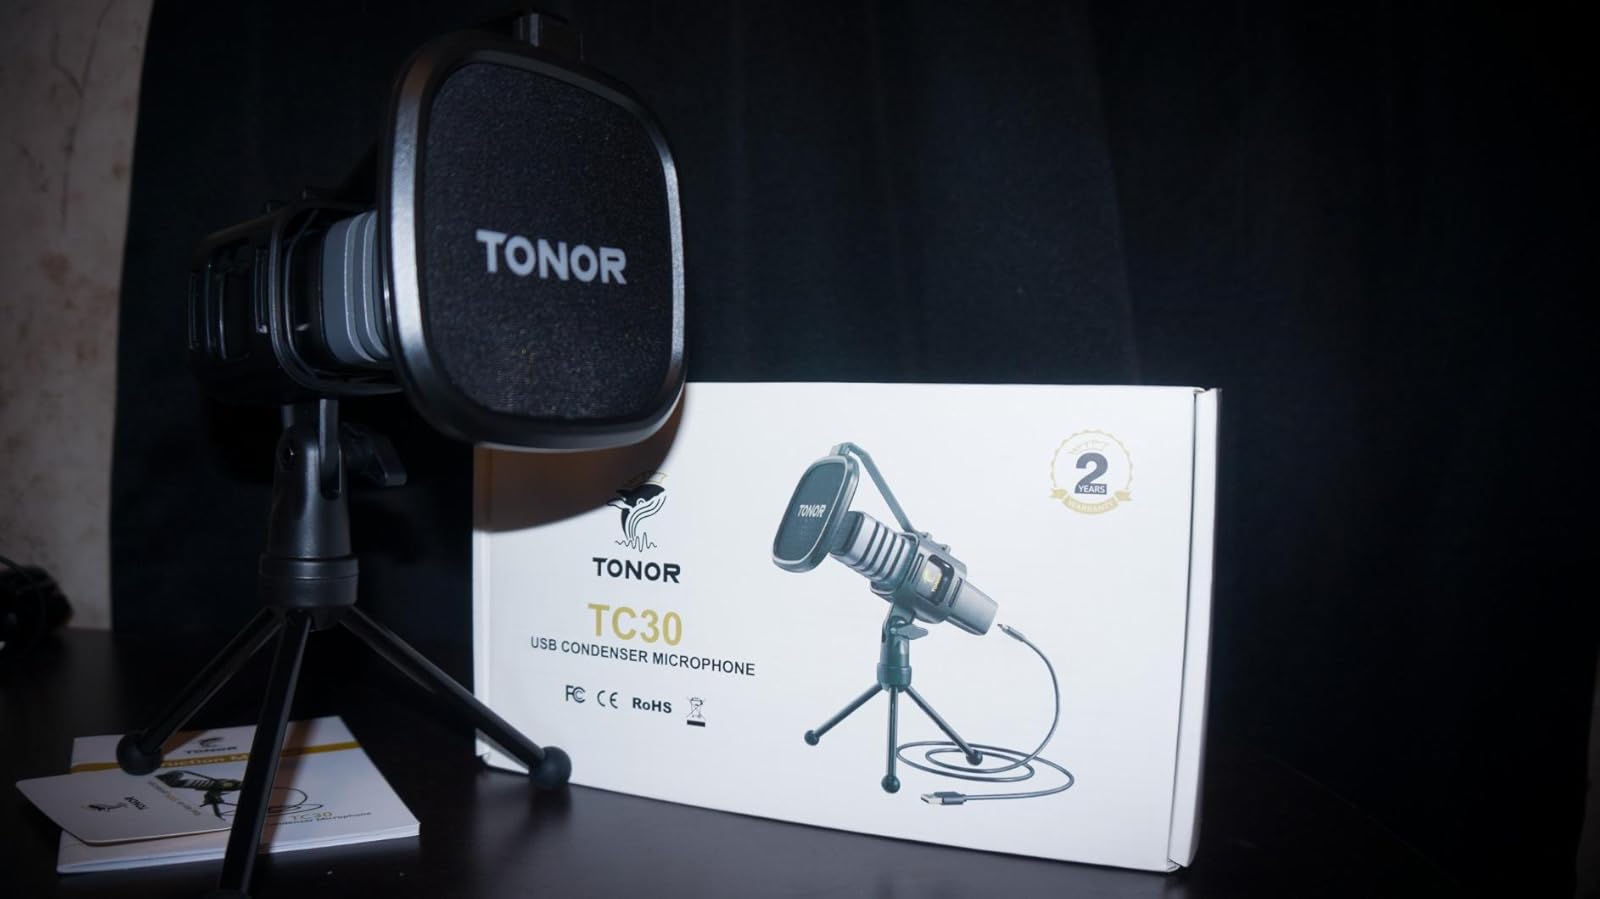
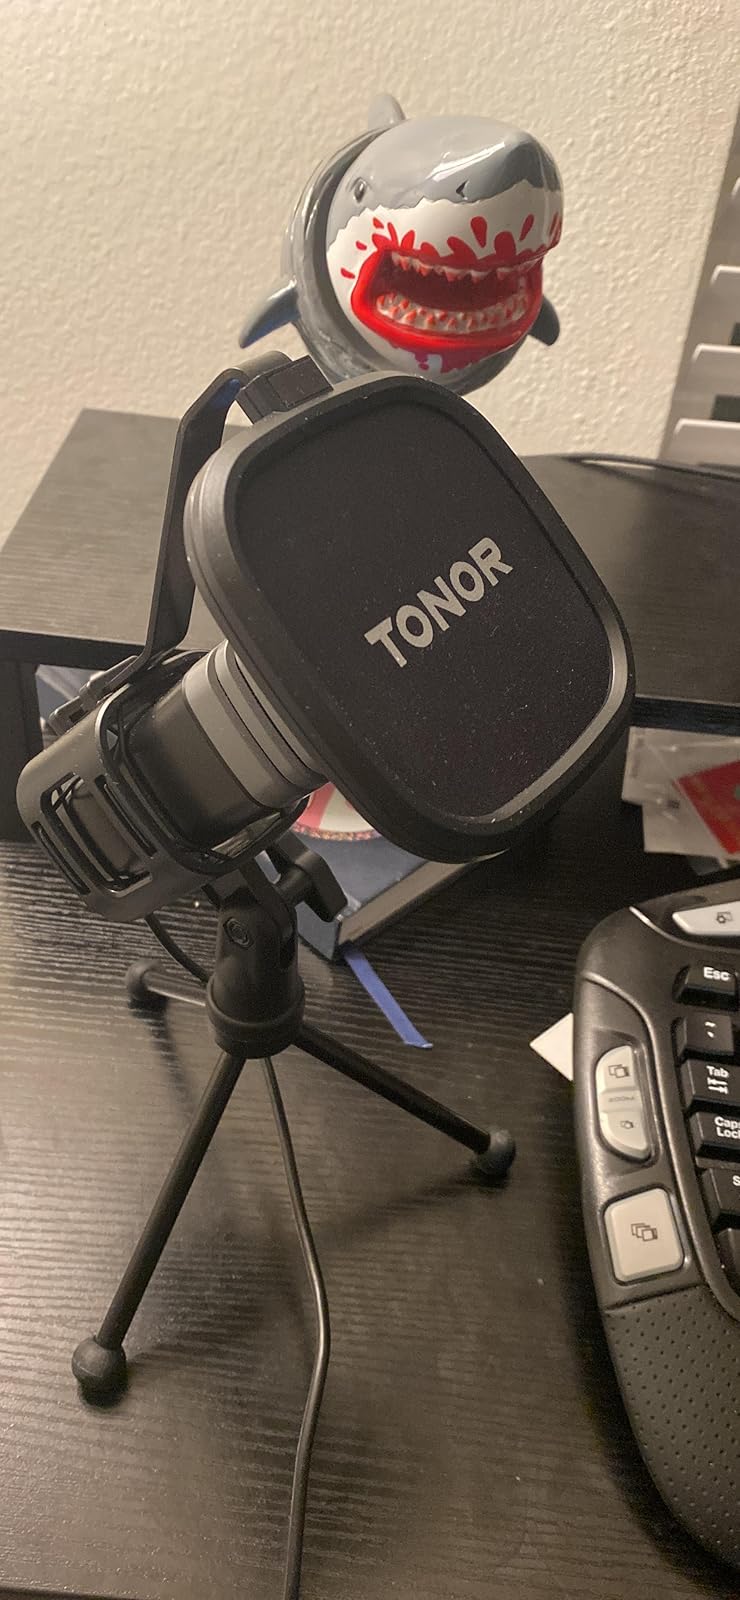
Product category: microphone
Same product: yes